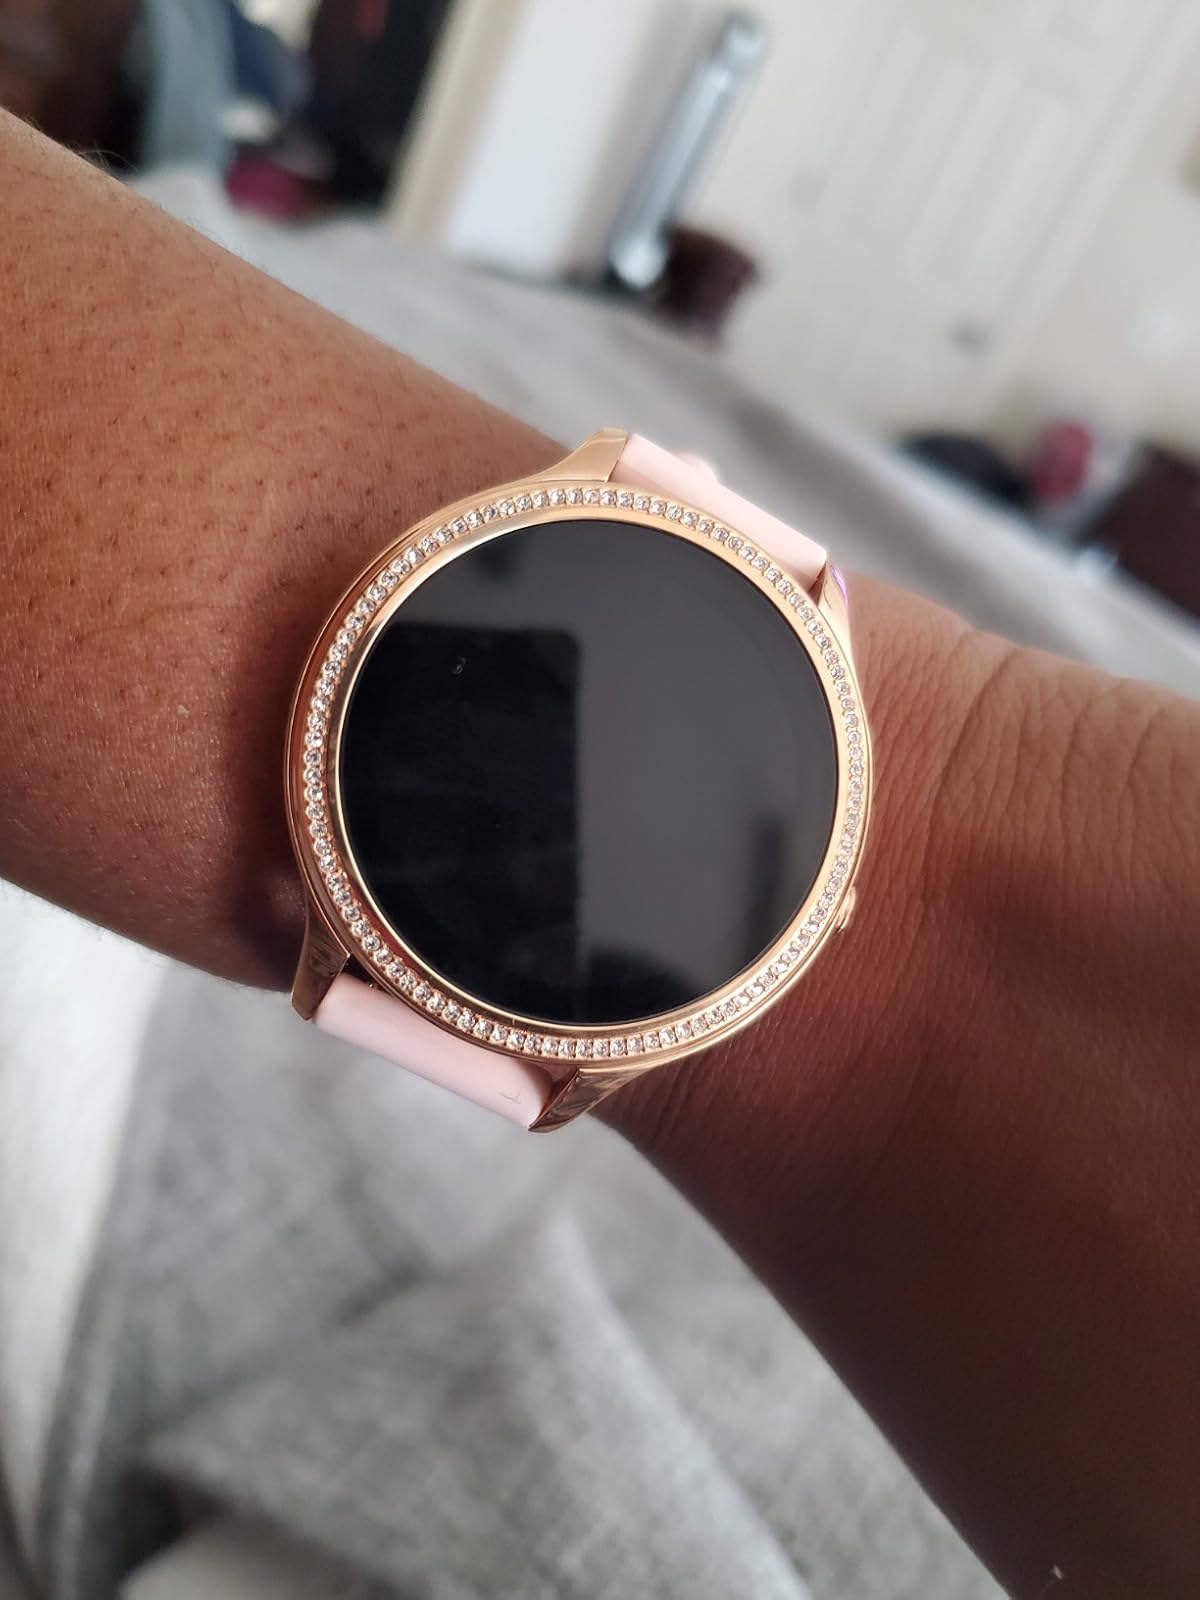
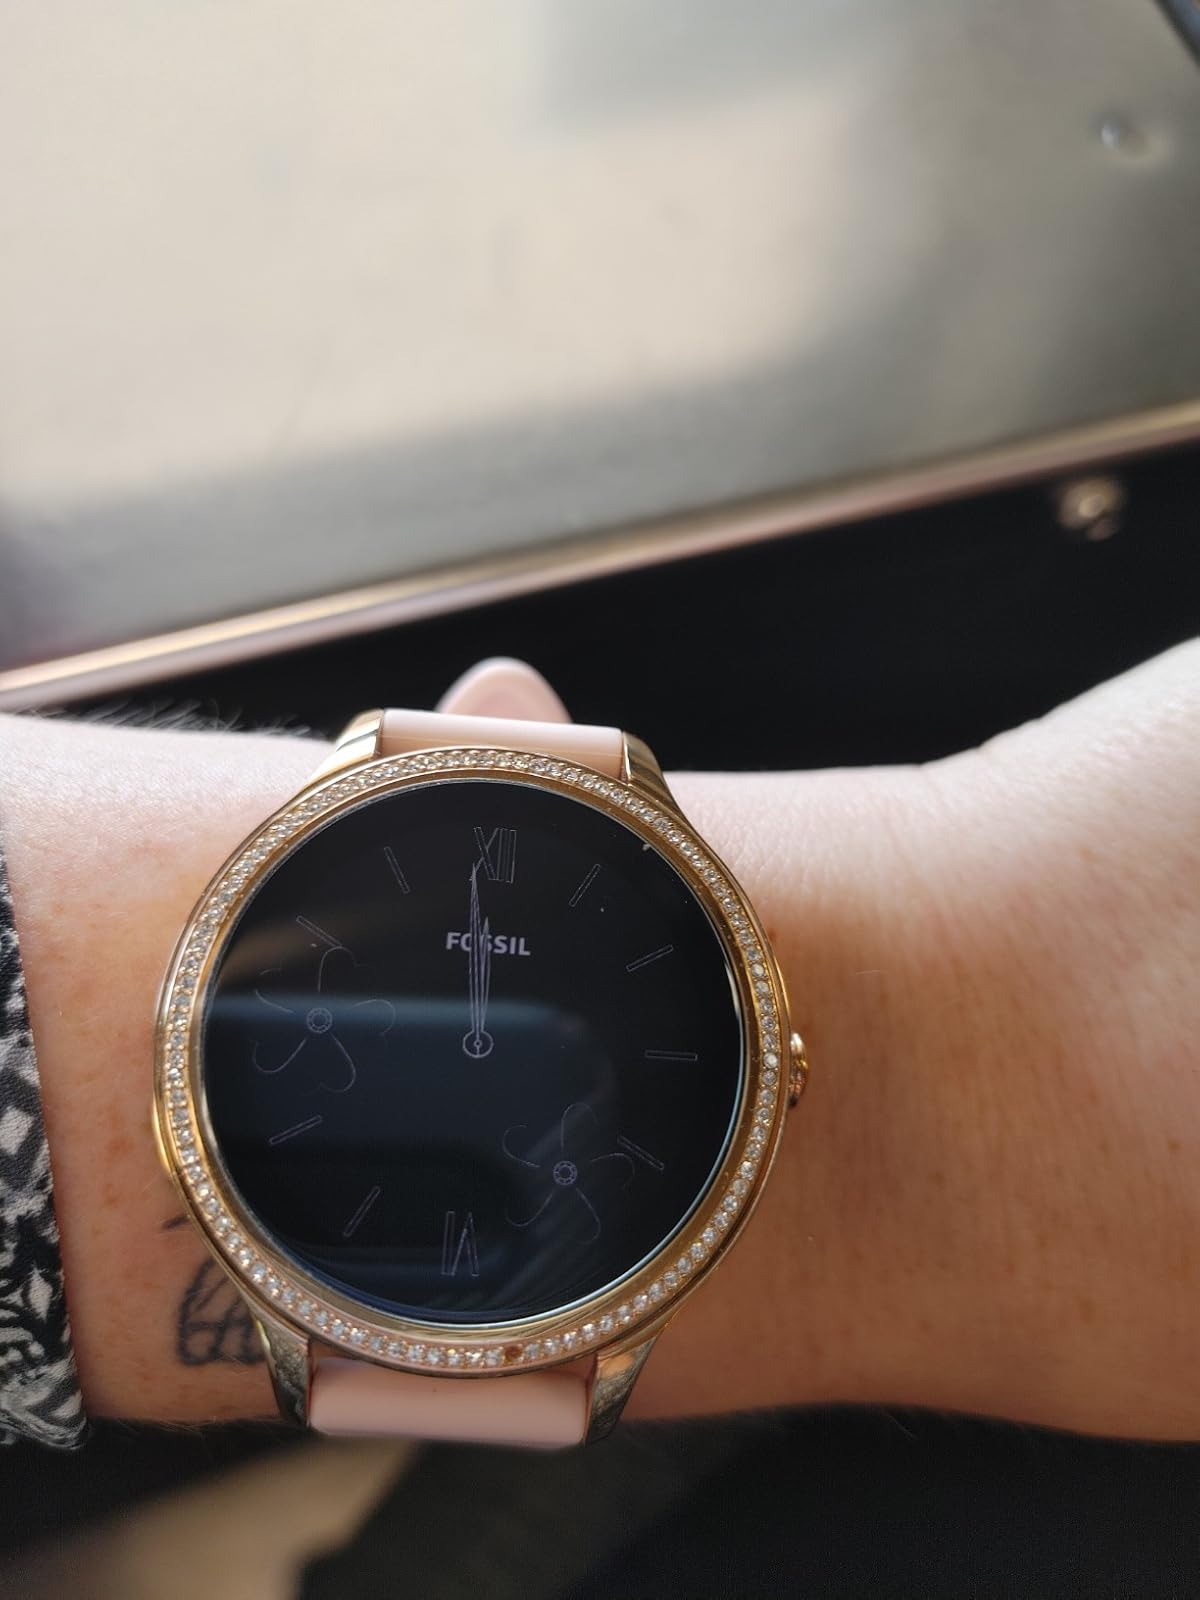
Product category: smartwatch
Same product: yes